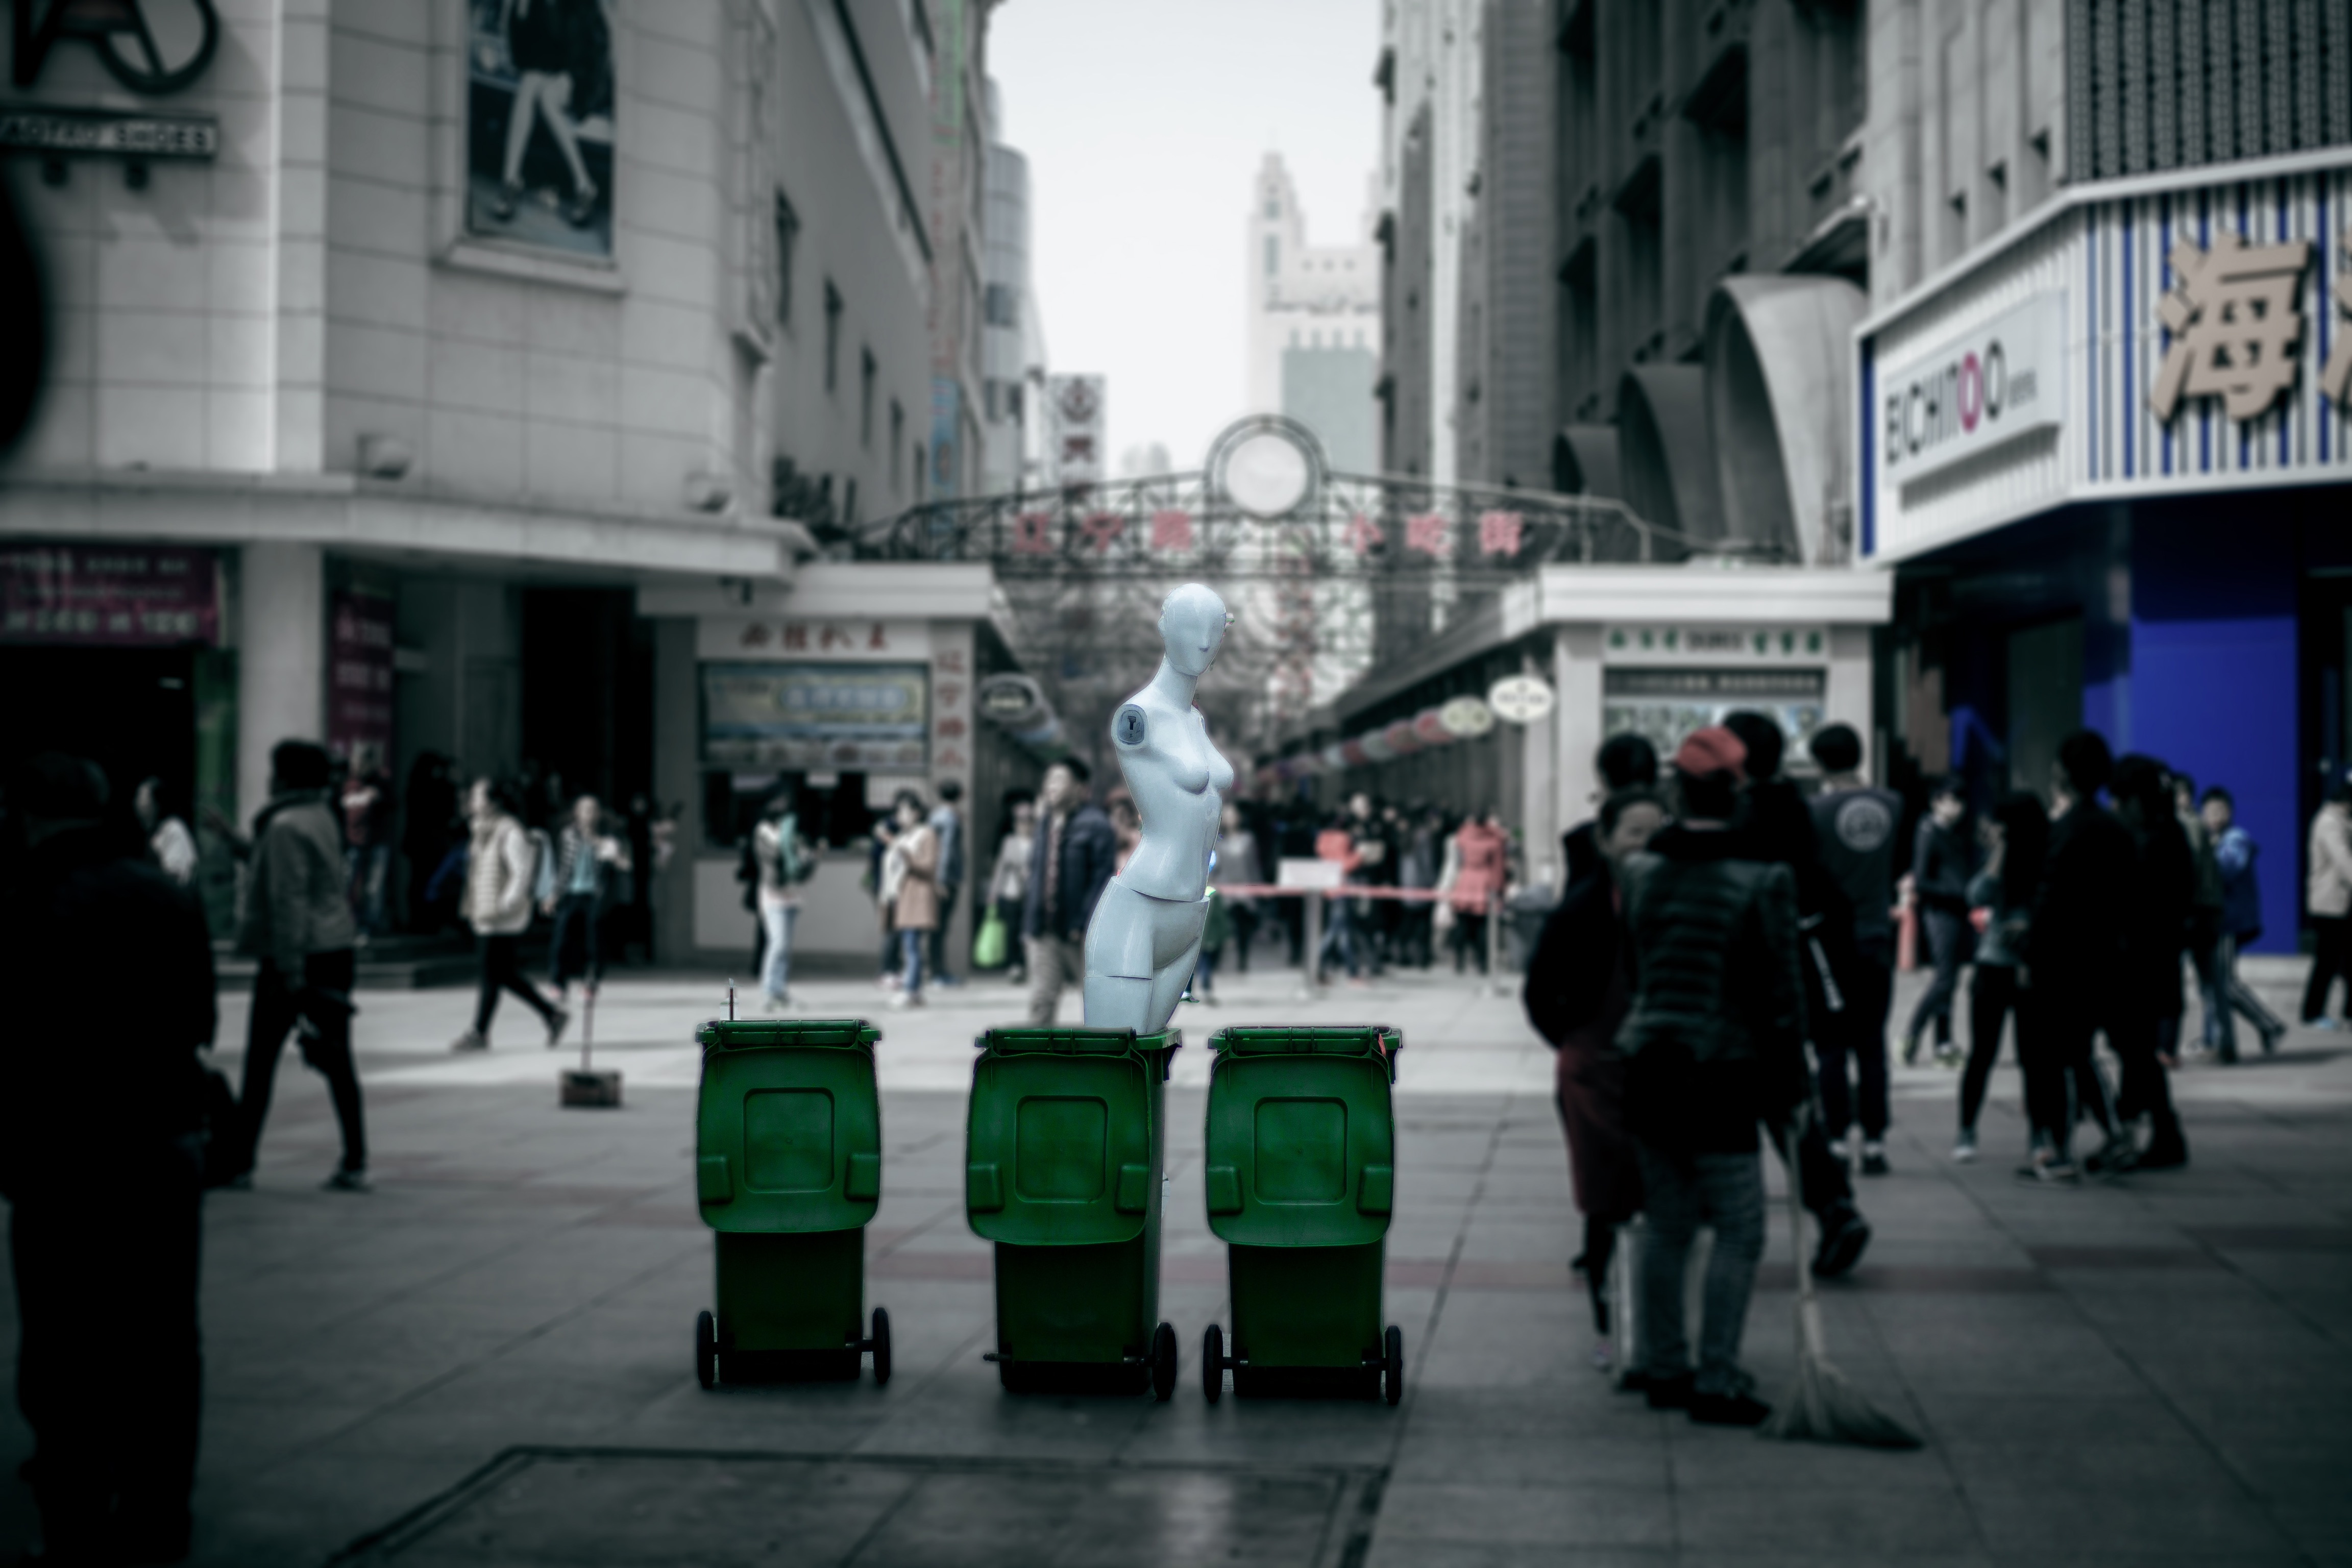
pedestrian, crowd, demonstration, protest